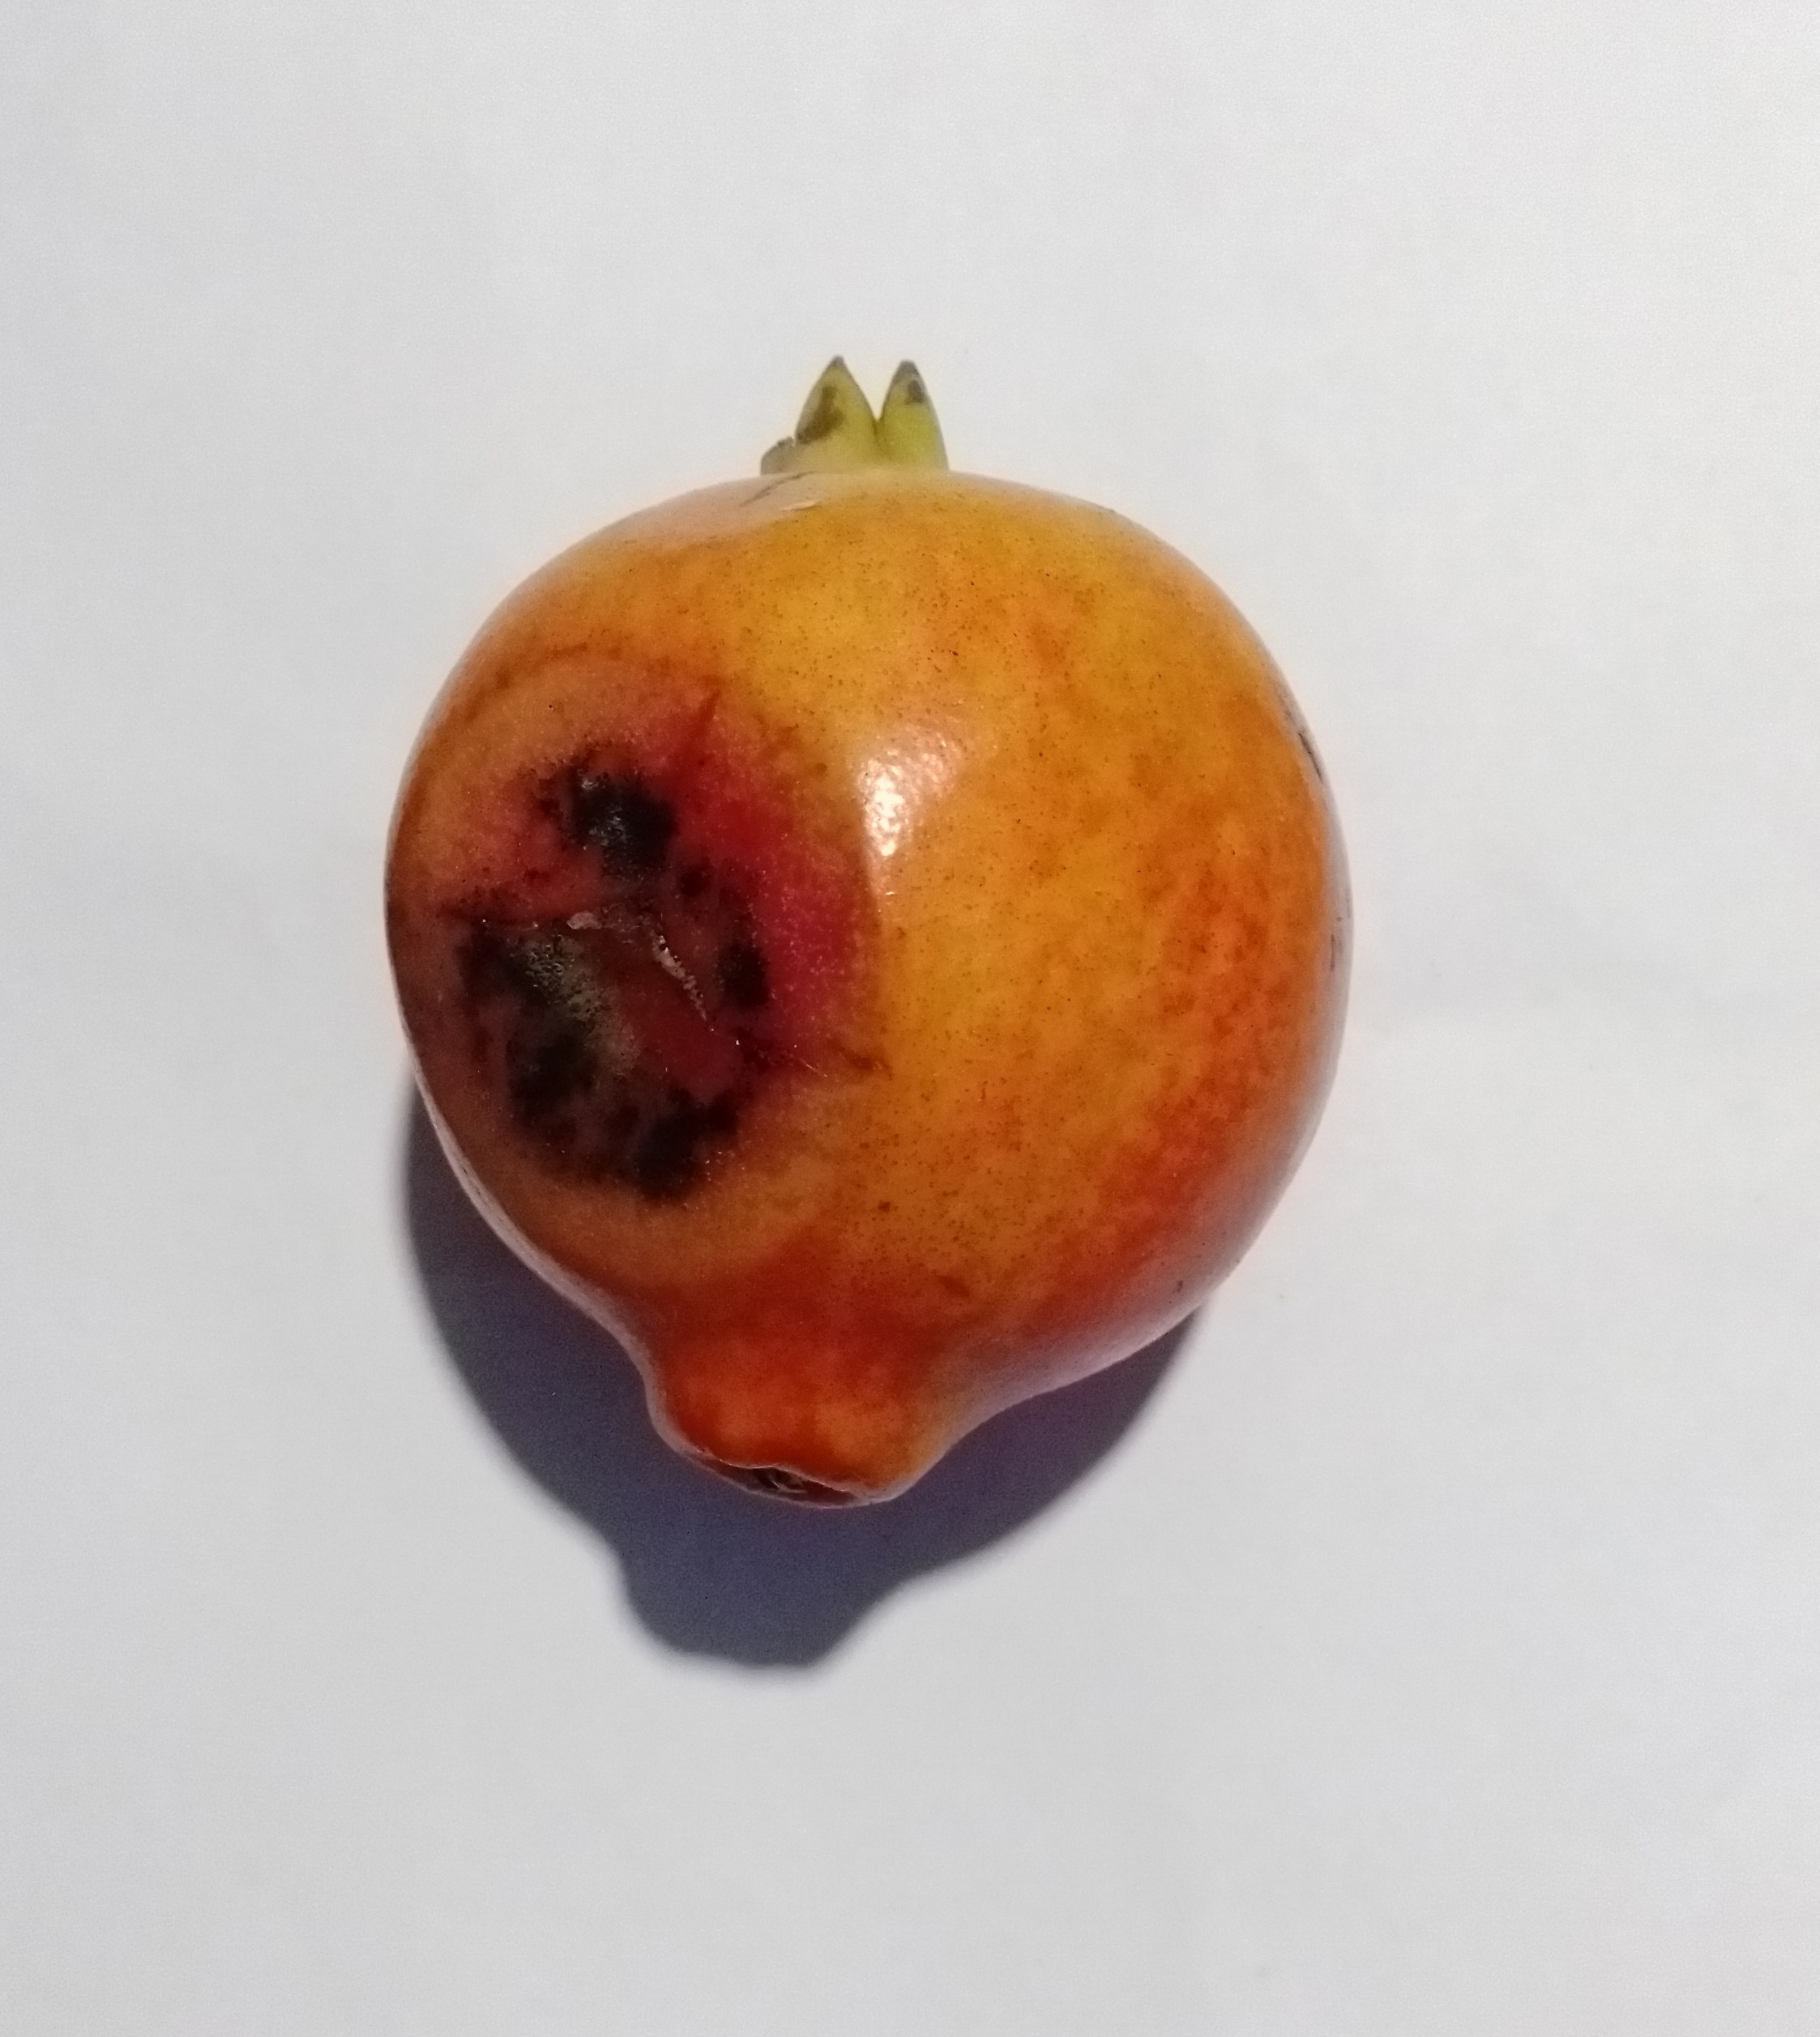
Fruit: pomegranate
Condition: rotten